James R. Moriarty

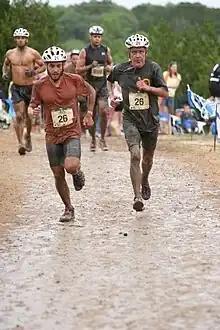
Moriarty, at right, competes in the 2009 Austin Muddy Buddy, a biathlon.

Moriarty served on the board of directors for Annunciation Orthodox School in Houston.